Monocoque

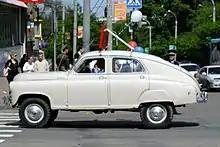
The GAZ M-72 was the world's first series-produced monocoque four-wheel drive (1955).

The term "monocoque" is frequently misapplied to unibody cars. Commercial car bodies are almost never true monocoques but instead use the unibody system (also referred to as unitary construction, unitary body–chassis or body–frame integral construction), in which the body of the vehicle, its floor pan, and chassis form a single structure, while the skin adds relatively little strength or stiffness.